Anders Frostenson

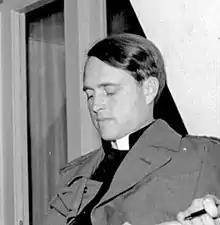
Swedish hymnwriter and priest, Anders Frostenson

Anders Frostenson (23 April 1906 in Loshult, Sweden – 4 April 2006) was a Swedish hymnwriter, priest, and writer. He was a paternal uncle of Katarina Frostenson.